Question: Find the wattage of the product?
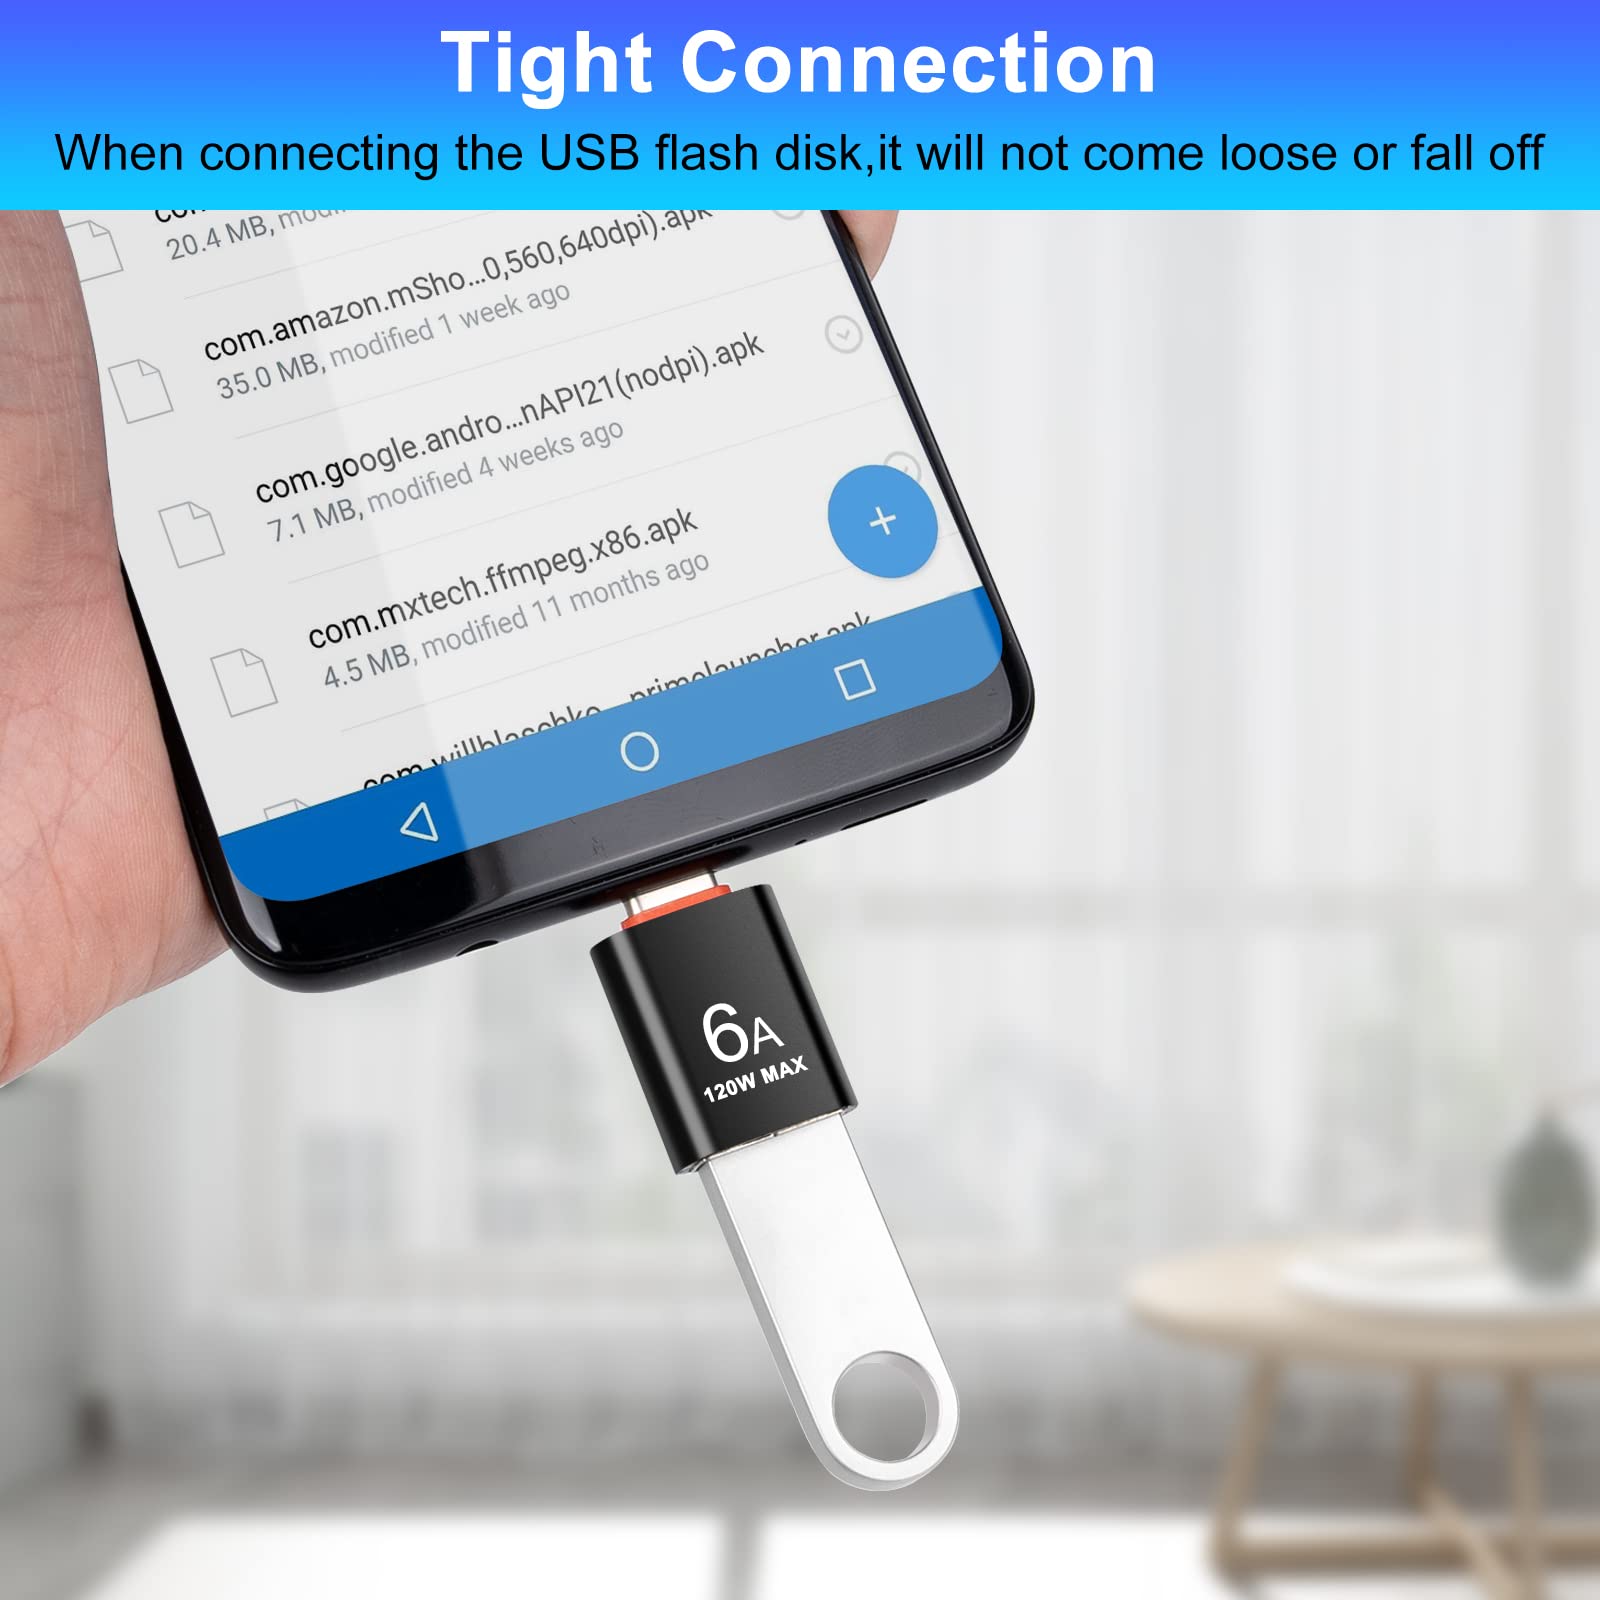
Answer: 120.0 watt